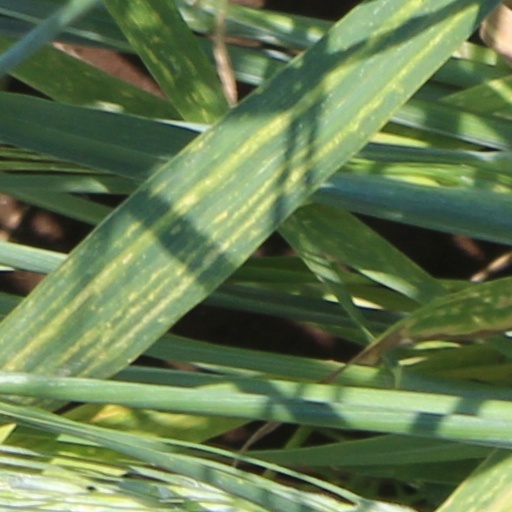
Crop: wheat